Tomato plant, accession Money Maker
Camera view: horizontal (90 deg, fisheye); turntable rotation: 270 degrees
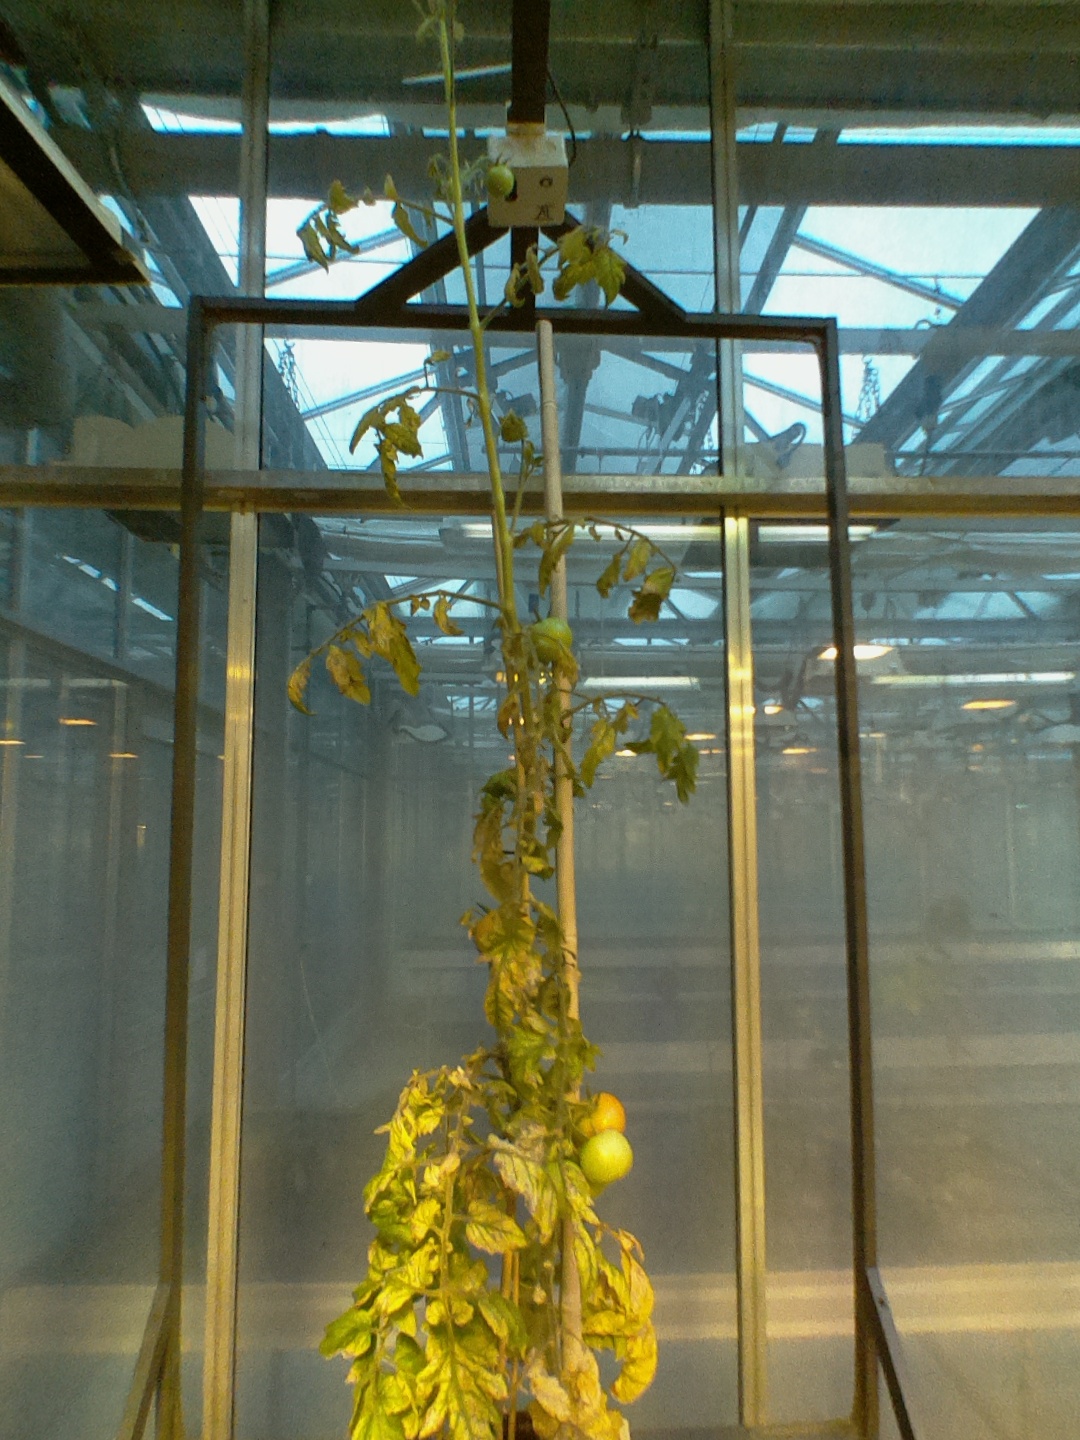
BBCH growth stage 81: 10%-20% of fruits show typical fully ripe color